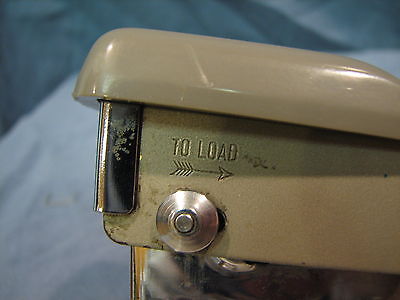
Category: stapler